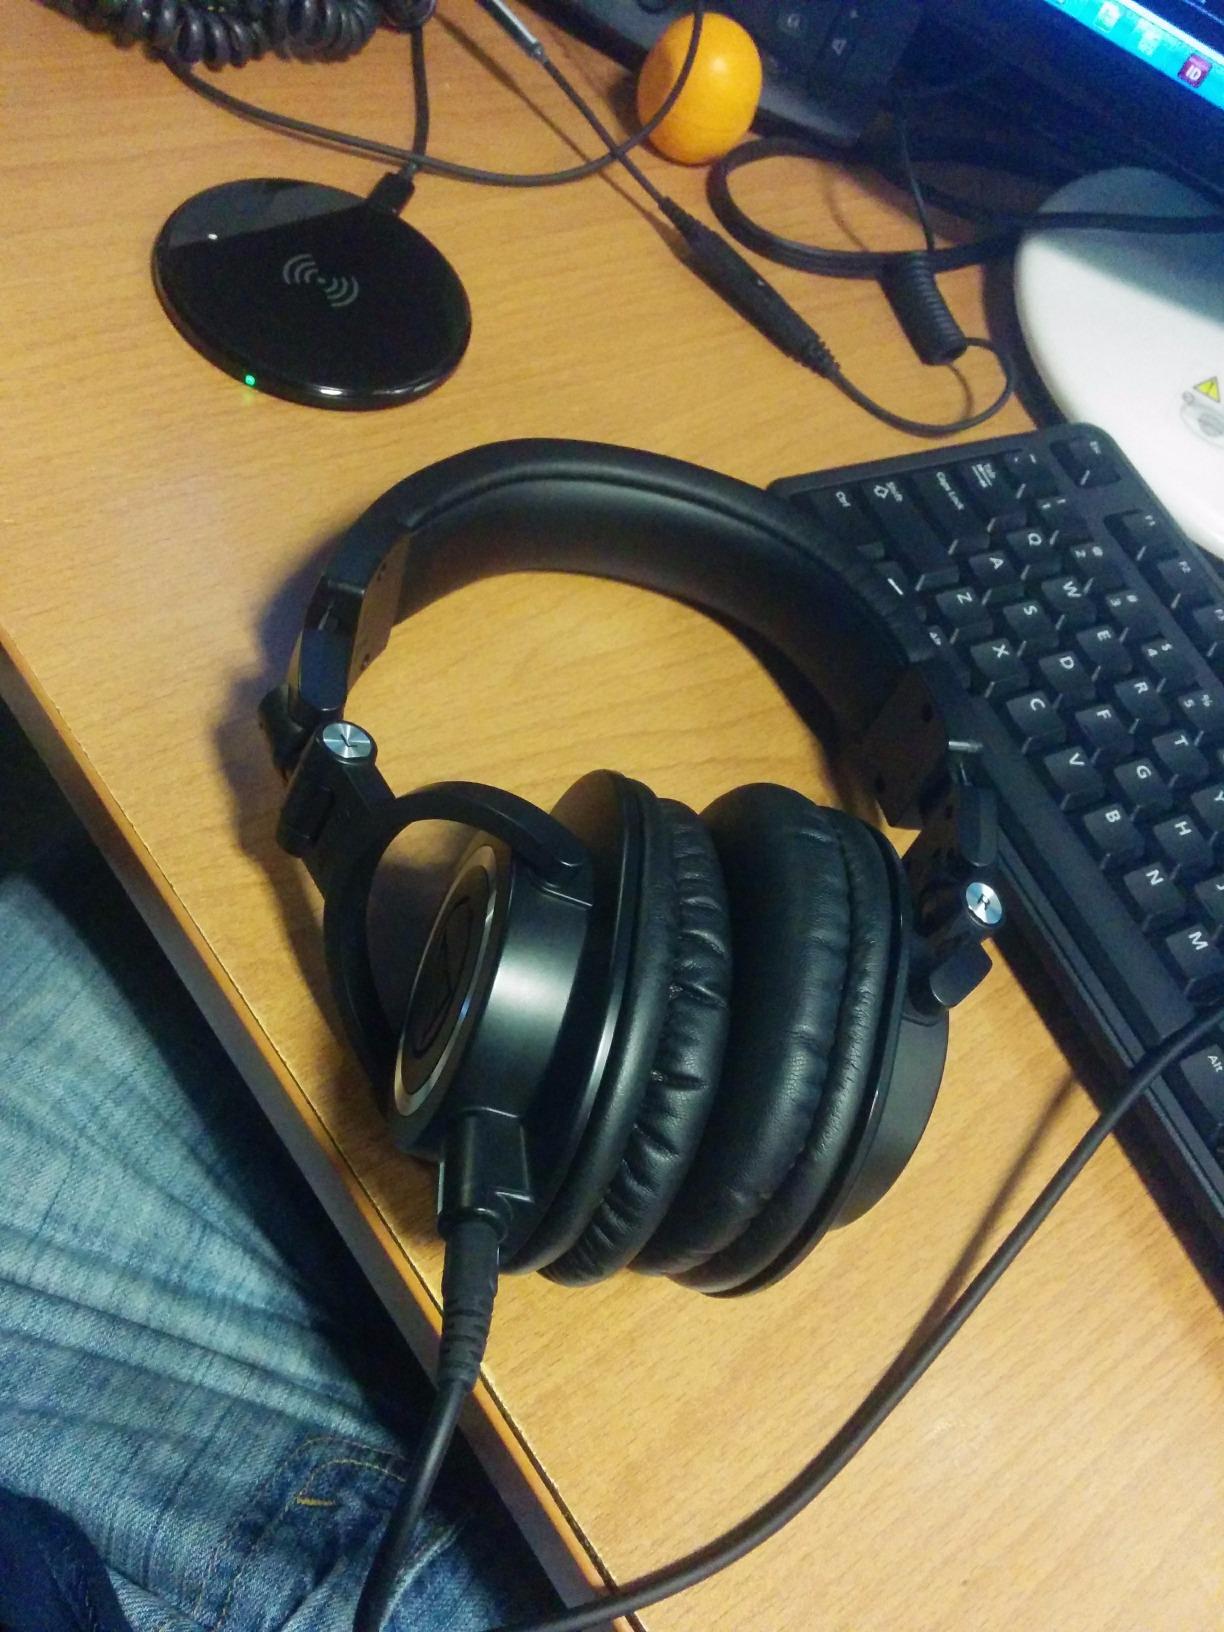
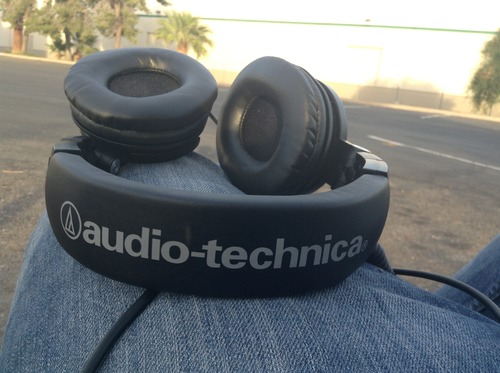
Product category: headphones
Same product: no